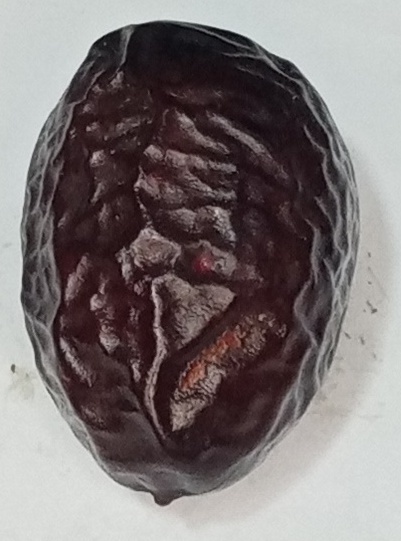
Variety: kupro
Size: large
Grade: grade-3